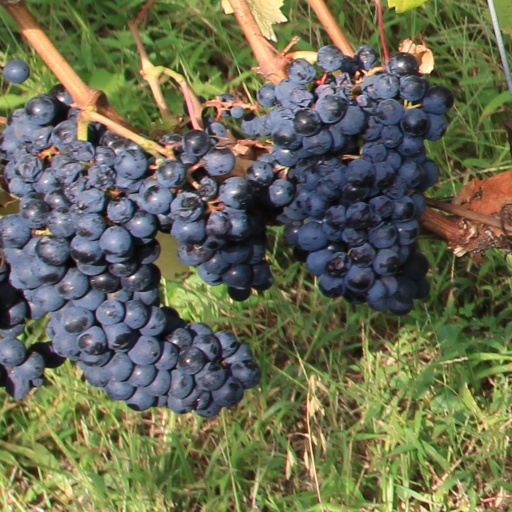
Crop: grape